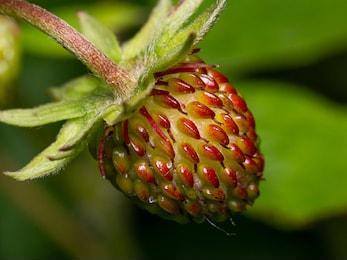
Label: Strawberry